Axel Jacob Petersson

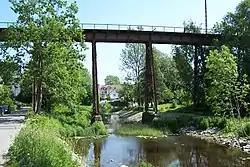
Hølen railroad bridge in Akershus

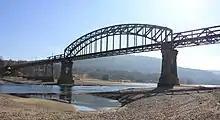
Minnesund railway bridge in Eidsvoll

Petersson was born in Öland in 1834. He studied at the Royal Institute of Technology in Stockholm between 1852 and 1855. He worked for the Swedish Canal Administration and later for a private railway in Sweden. He moved to Norway in 1859, after he was hired as an assistant engineer for the construction of the Kongsvinger Line. By 1865 he was hired as the chief of the Railway Construction Office. He was responsible for construction of bridges and viaducts on the Østfold Line and the Dovre Line between Eidsvoll and Hamar.